A Nation of Immigrants

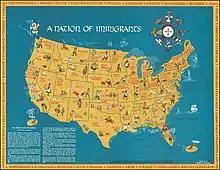
The book includes a map.

The book contains a short history of immigration from Colonial America onwards, an analysis of the importance of immigration in US history, and proposals to liberalize immigration law.